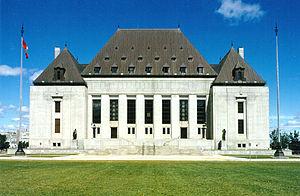
Renvoi : Droits linguistiques au Manitoba est la demande, émise le 13 juin 1985, par le gouvernement canadien auprès de la Cour suprême du Canada, pour connaître son avis sur la question, qu'il jugea importante, sur l'égalité des droits linguistiques dans la province du Manitoba. Le renvoi fut adressé par le gouverneur général en conseil, conformément à l'art. 55 de la Loi sur la Cour suprême, au sujet de certains droits linguistiques garantis par l'art. 23 de la Loi de 1870 sur le Manitoba et par l'art. 133 de la Loi constitutionnelle de 1867. Ce renvoi fait suite à d'autres renvois relatifs aux droits linguistiques au Manitoba.